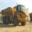
Label: truck